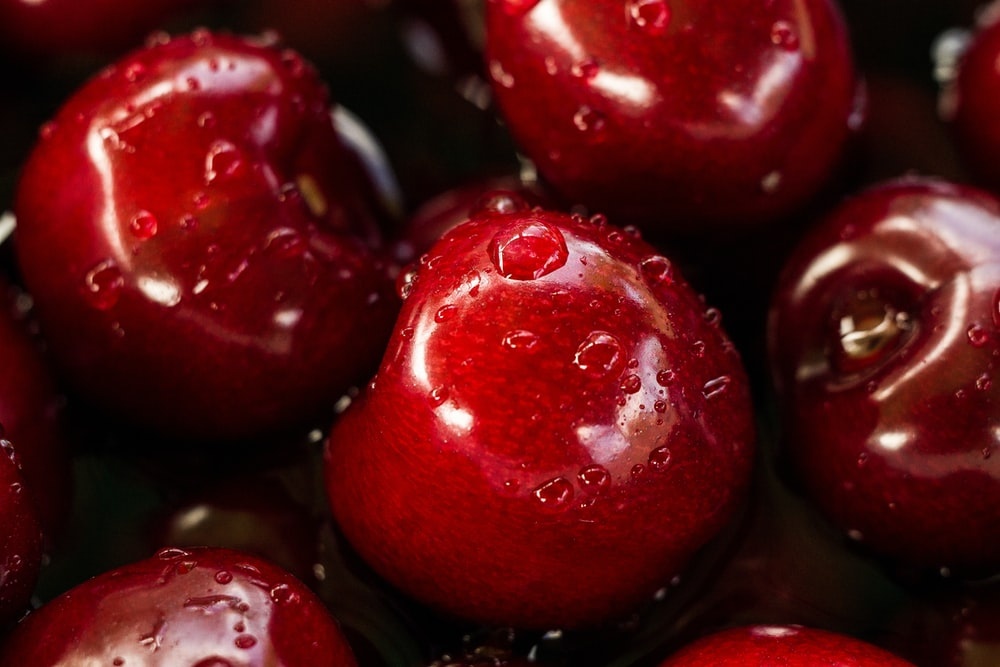
Label: apple